Tautira

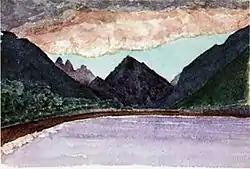
Henry Adams, "Afterglow in the Tautira Valley ", 1891

Tautira is the largest valley of the Taiarapu Peninsula, resembling Papenoʻo in that its innermost areas consist of the principal crater-basin. The valley runs outward in a direction a little to the west of north, and is traversed by a large river. The boundaries of the Tautira Valley are high and well marked. Aionifaa Valley lies between Tautira and Aiurua.